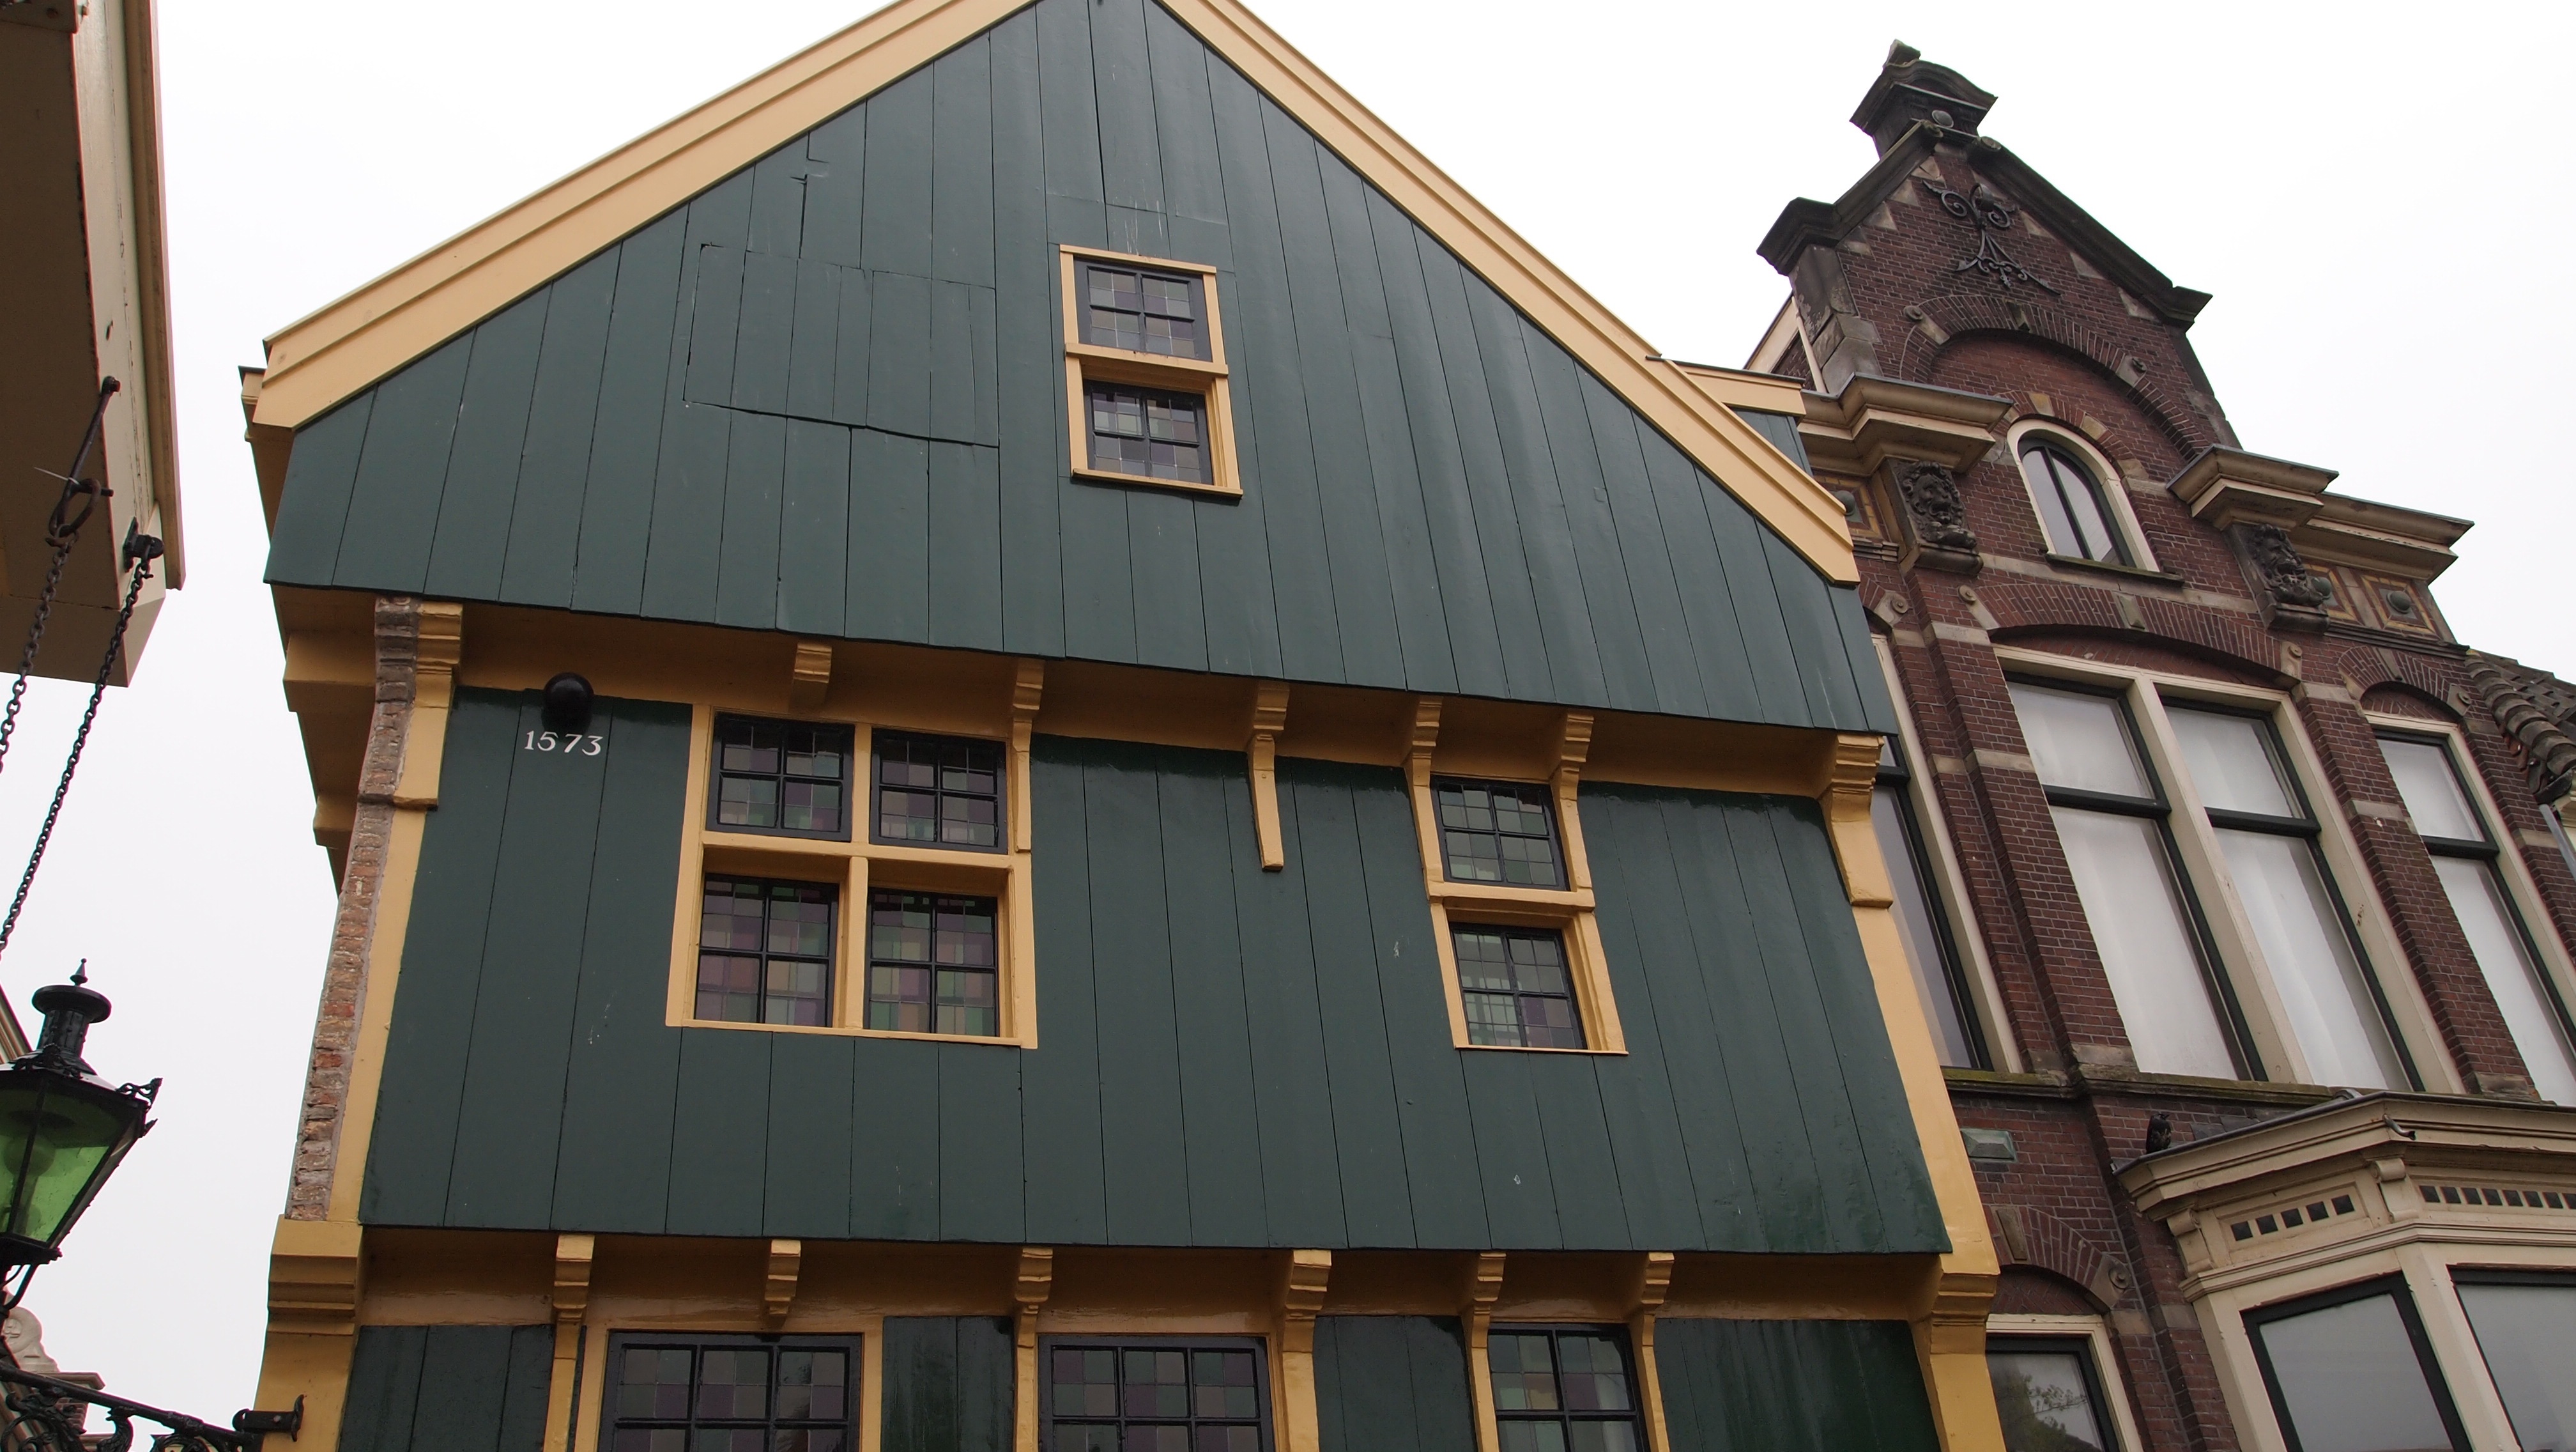
architecture, wood, house, window, town, roof, building, old, city, home, monument, cottage, facade, historic building, netherlands, ball, historical, siding, neighbourhood, ancient times, historical center, alkmaar, residential area